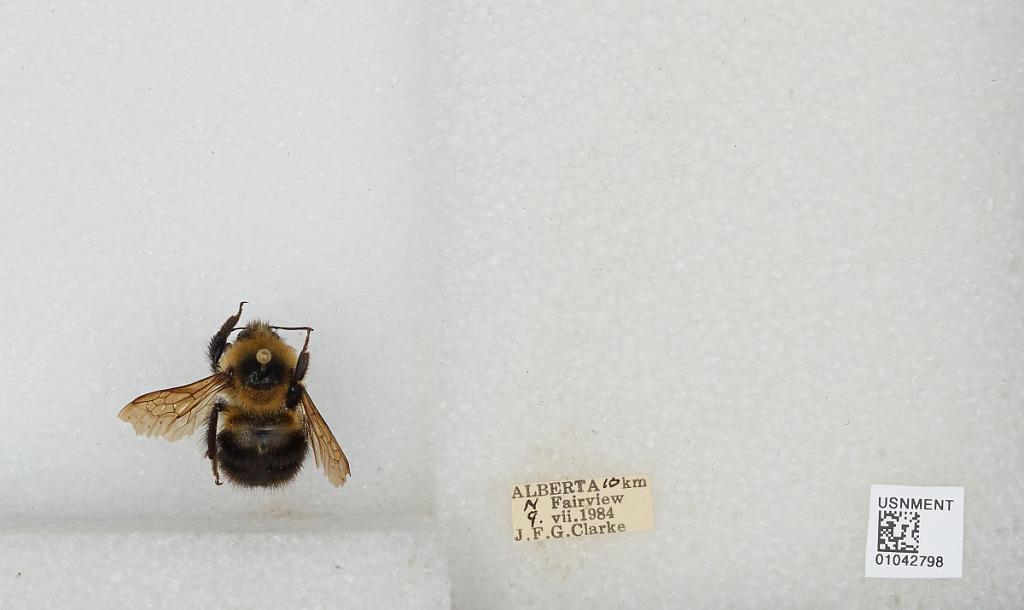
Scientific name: Bombus sp.
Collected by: J. Clarke
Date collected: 1984-7-9
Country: Canada
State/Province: Alberta
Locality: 10 km north of Fairview
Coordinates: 56.1564, -118.4